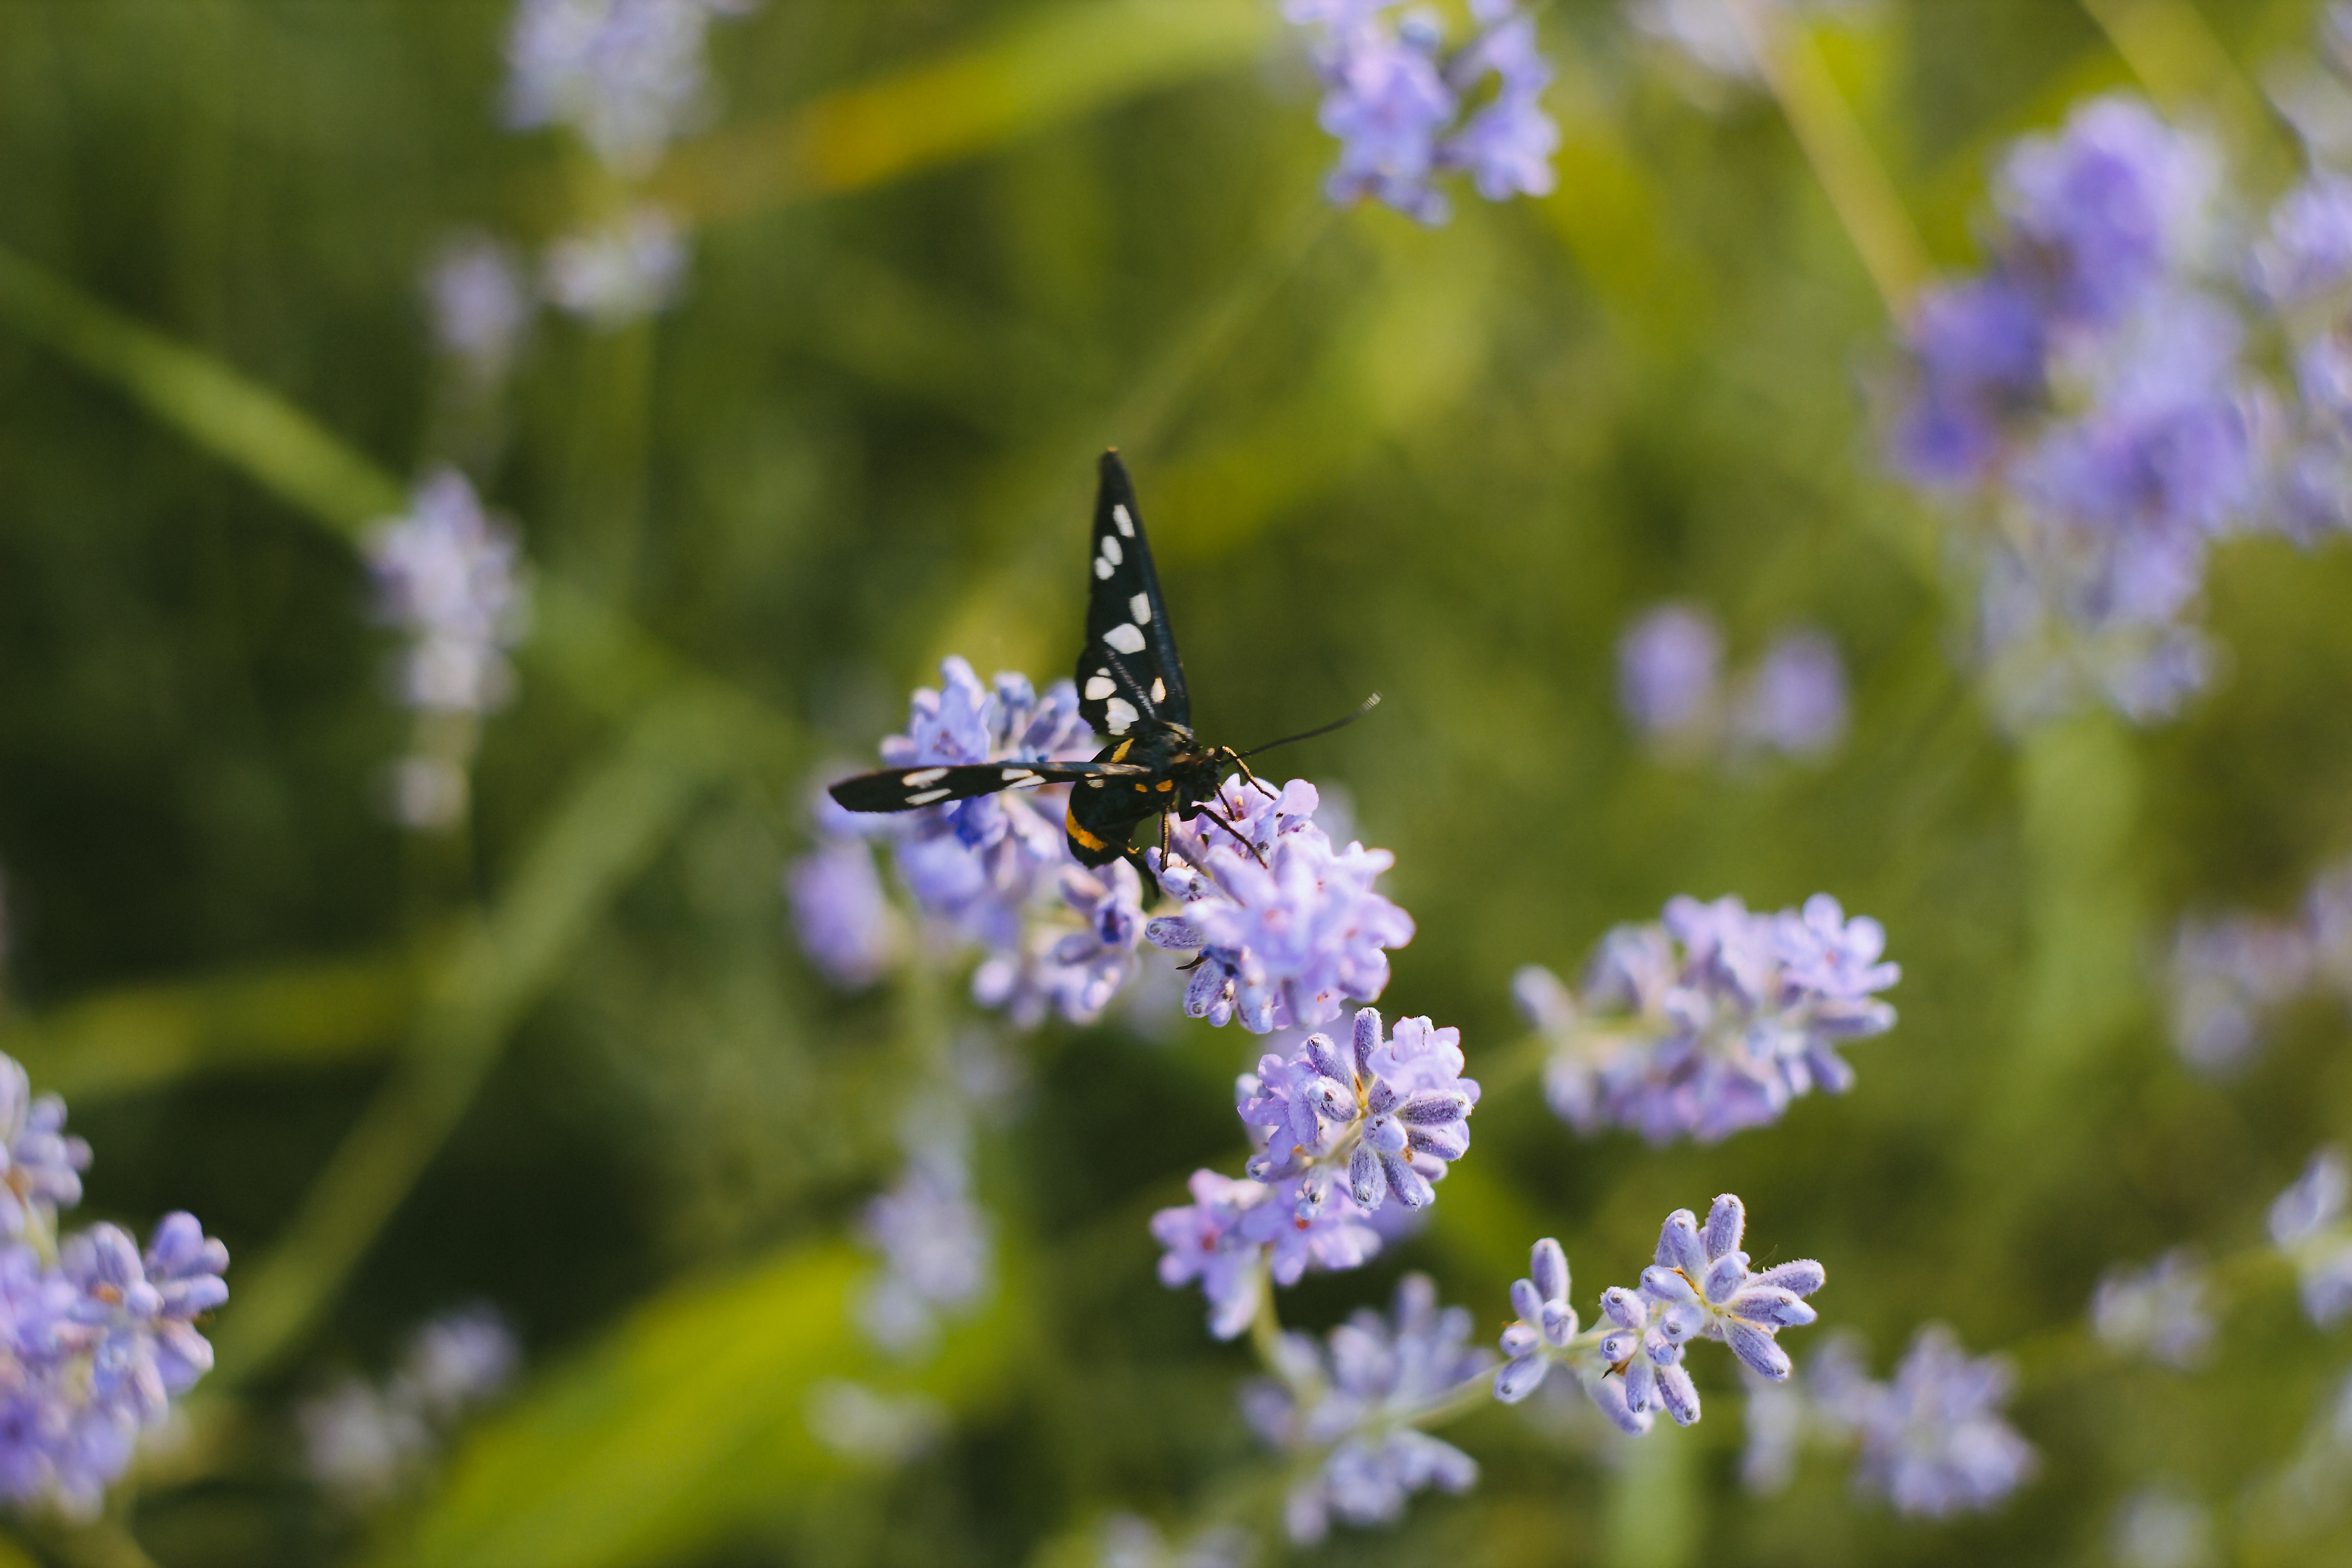
nature, grass, blossom, plant, meadow, flower, green, herb, insect, botany, butterfly, flora, lavender, fauna, invertebrate, wildflower, flowers, close up, bee, macro photography, flowering plant, honey bee, pollinator, land plant, membrane winged insect, moths and butterflies, english lavender